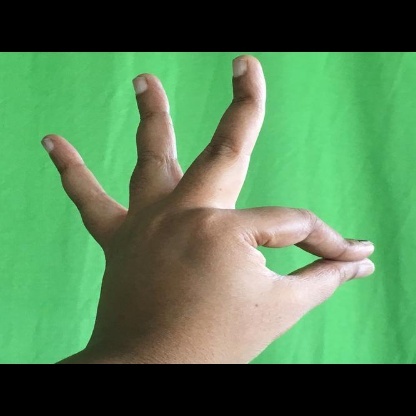
Mudra: Hamsasyam